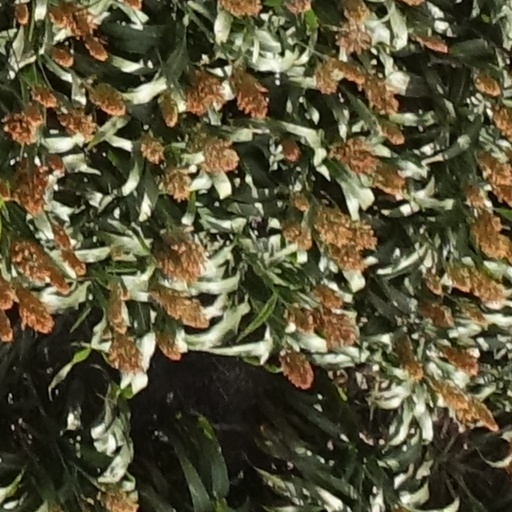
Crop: sorghum